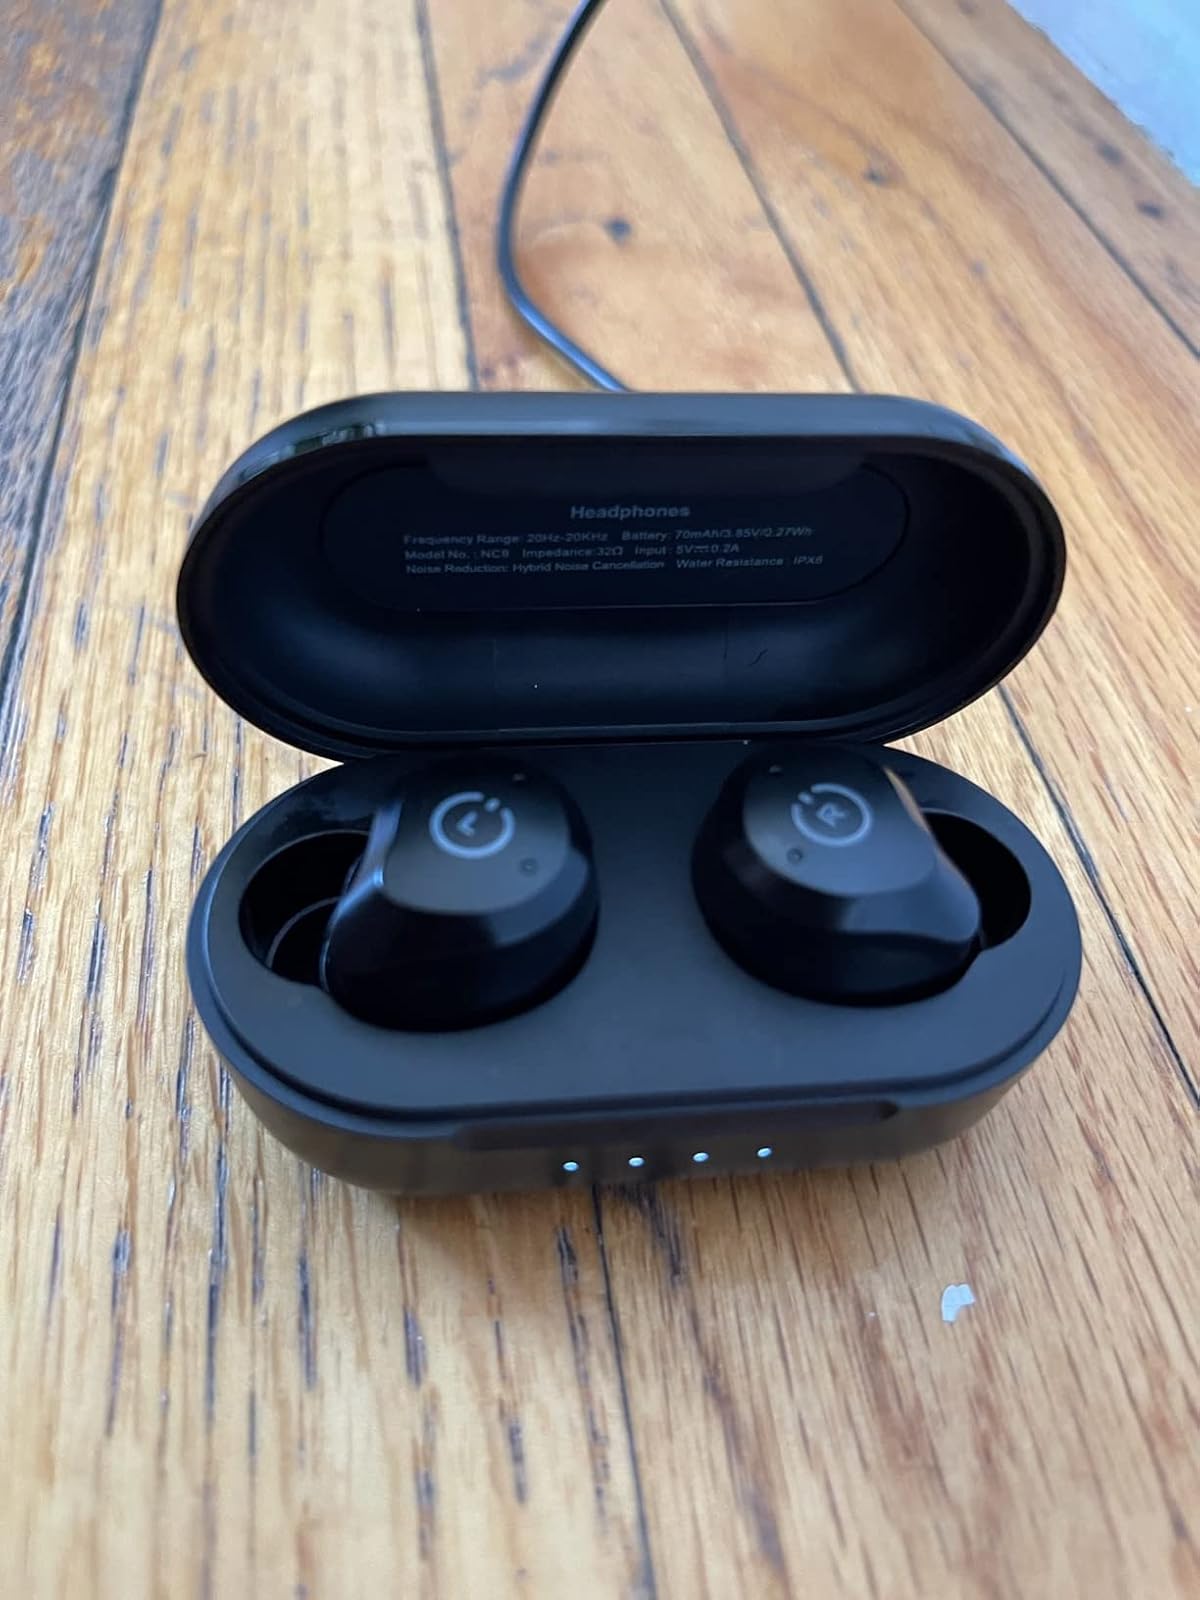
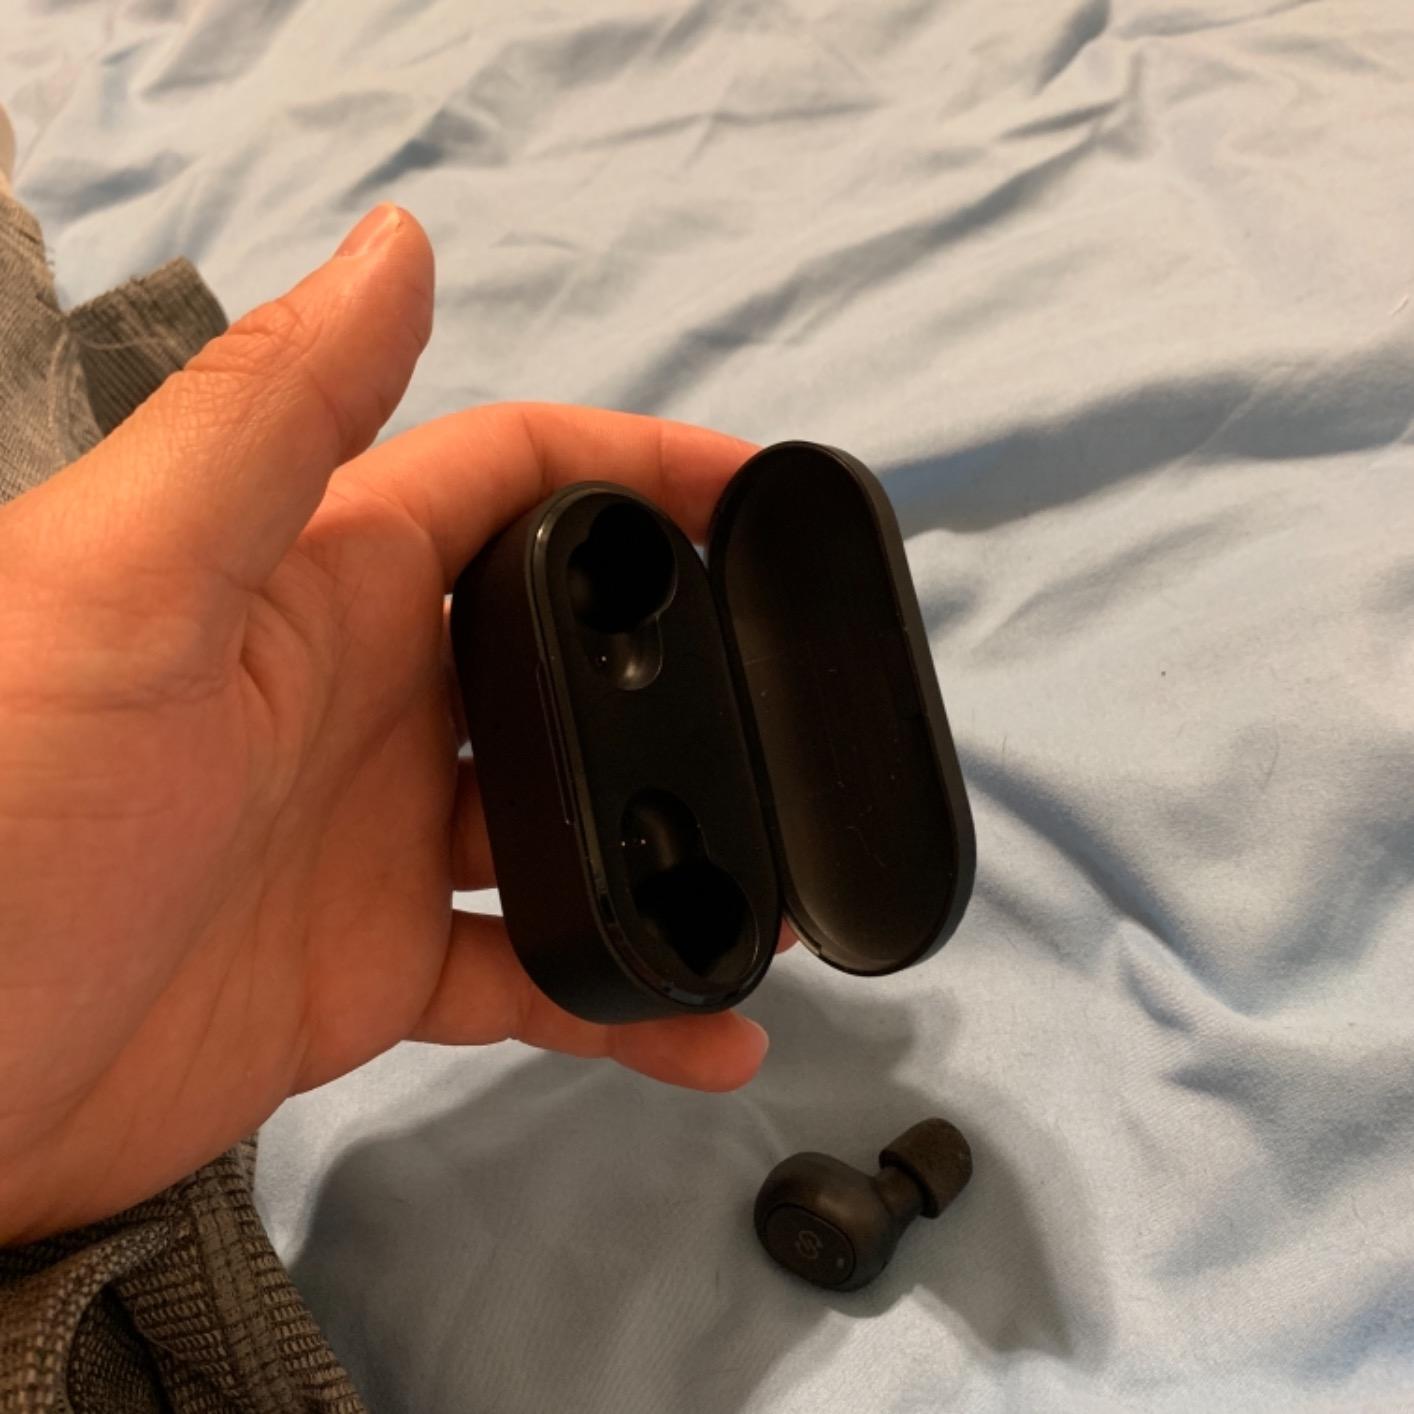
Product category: earbuds
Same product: no